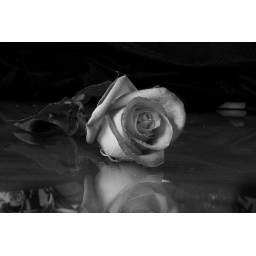
PErfection in black and white